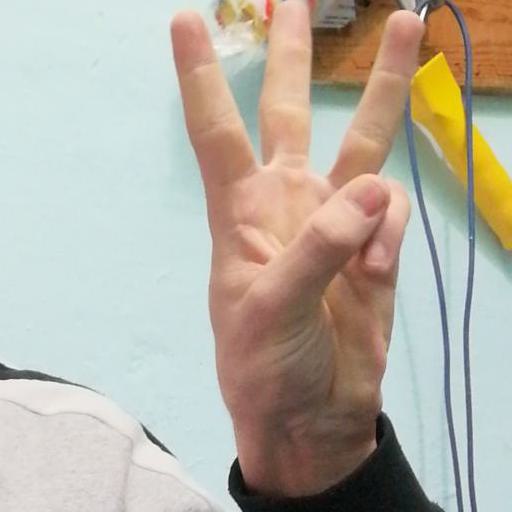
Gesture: three